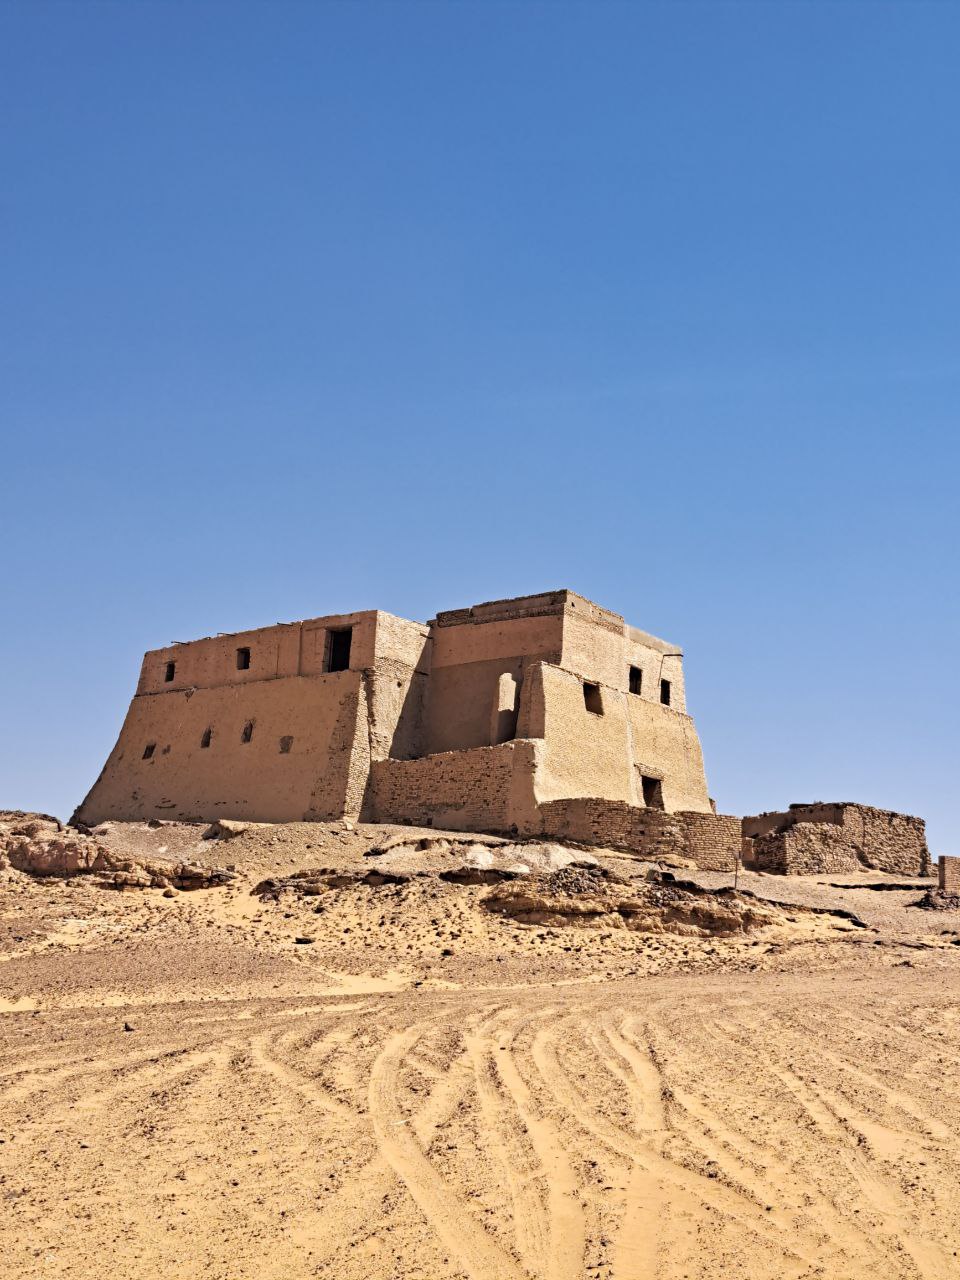
الوصف بالفصحى: مبنى أثري تاريخي مقام على تلة مرتفعة
الوصف بالعامية السودانية: مبنى عبد الله بن أبي سرح في دنقلا العجوز، مبني طين وطوب فوق تلة
التصنيف: Local Culture & Objects
التصنيف الفرعي: Cultural artifacts